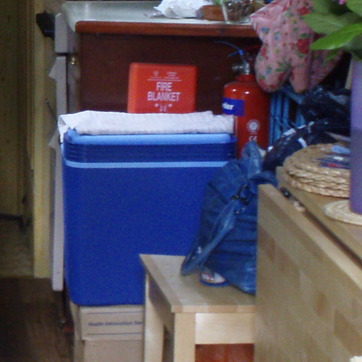
Material: plastic